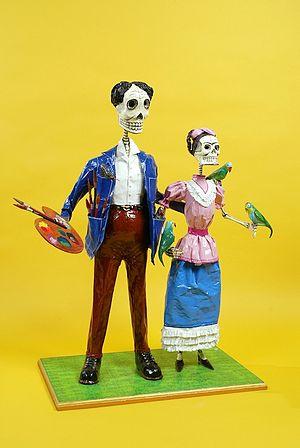
Magdalena Frida Carmen Kahlo Calderón ou Frida Kahlo, née le 6 juillet 1907 dans une démarcation territoriale de l'actuelle entité fédérative de Mexico, la délégation de Coyoacán, et morte le 13 juillet 1954 au même endroit, est une artiste peintre mexicaine.